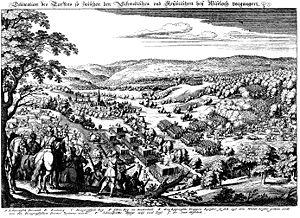
Wiesloch est une ville allemande située dans le Bade-Wurtemberg, dans l'arrondissement de Rhin-Neckar.